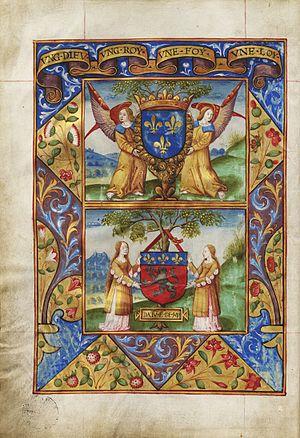
Le Garbeau de l'Épicerie est un manuscrit écrit en 1519 et reprenant l'ordonnance du commerce des épices dans la ville de Lyon. Ce document est célèbre par les deux enluminures réalisées par Guillaume II Le Roy représentant l'investiture du receveur des taxes sur les épices, l'apothicaire Guillaume Gautheret. Il est conservé aux Archives municipales de Lyon.